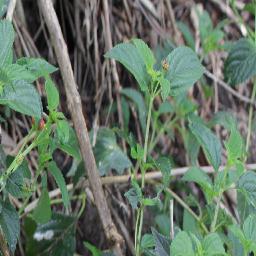
Label: lantana